Édouard Gruner

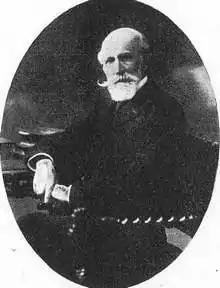

Édouard Emmanuel Gruner (16 June 1849 – 21 July 1933) was a French civil engineer and industrialist.